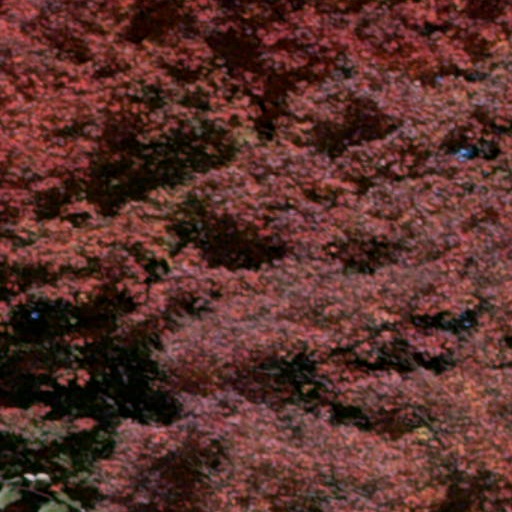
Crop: cassava